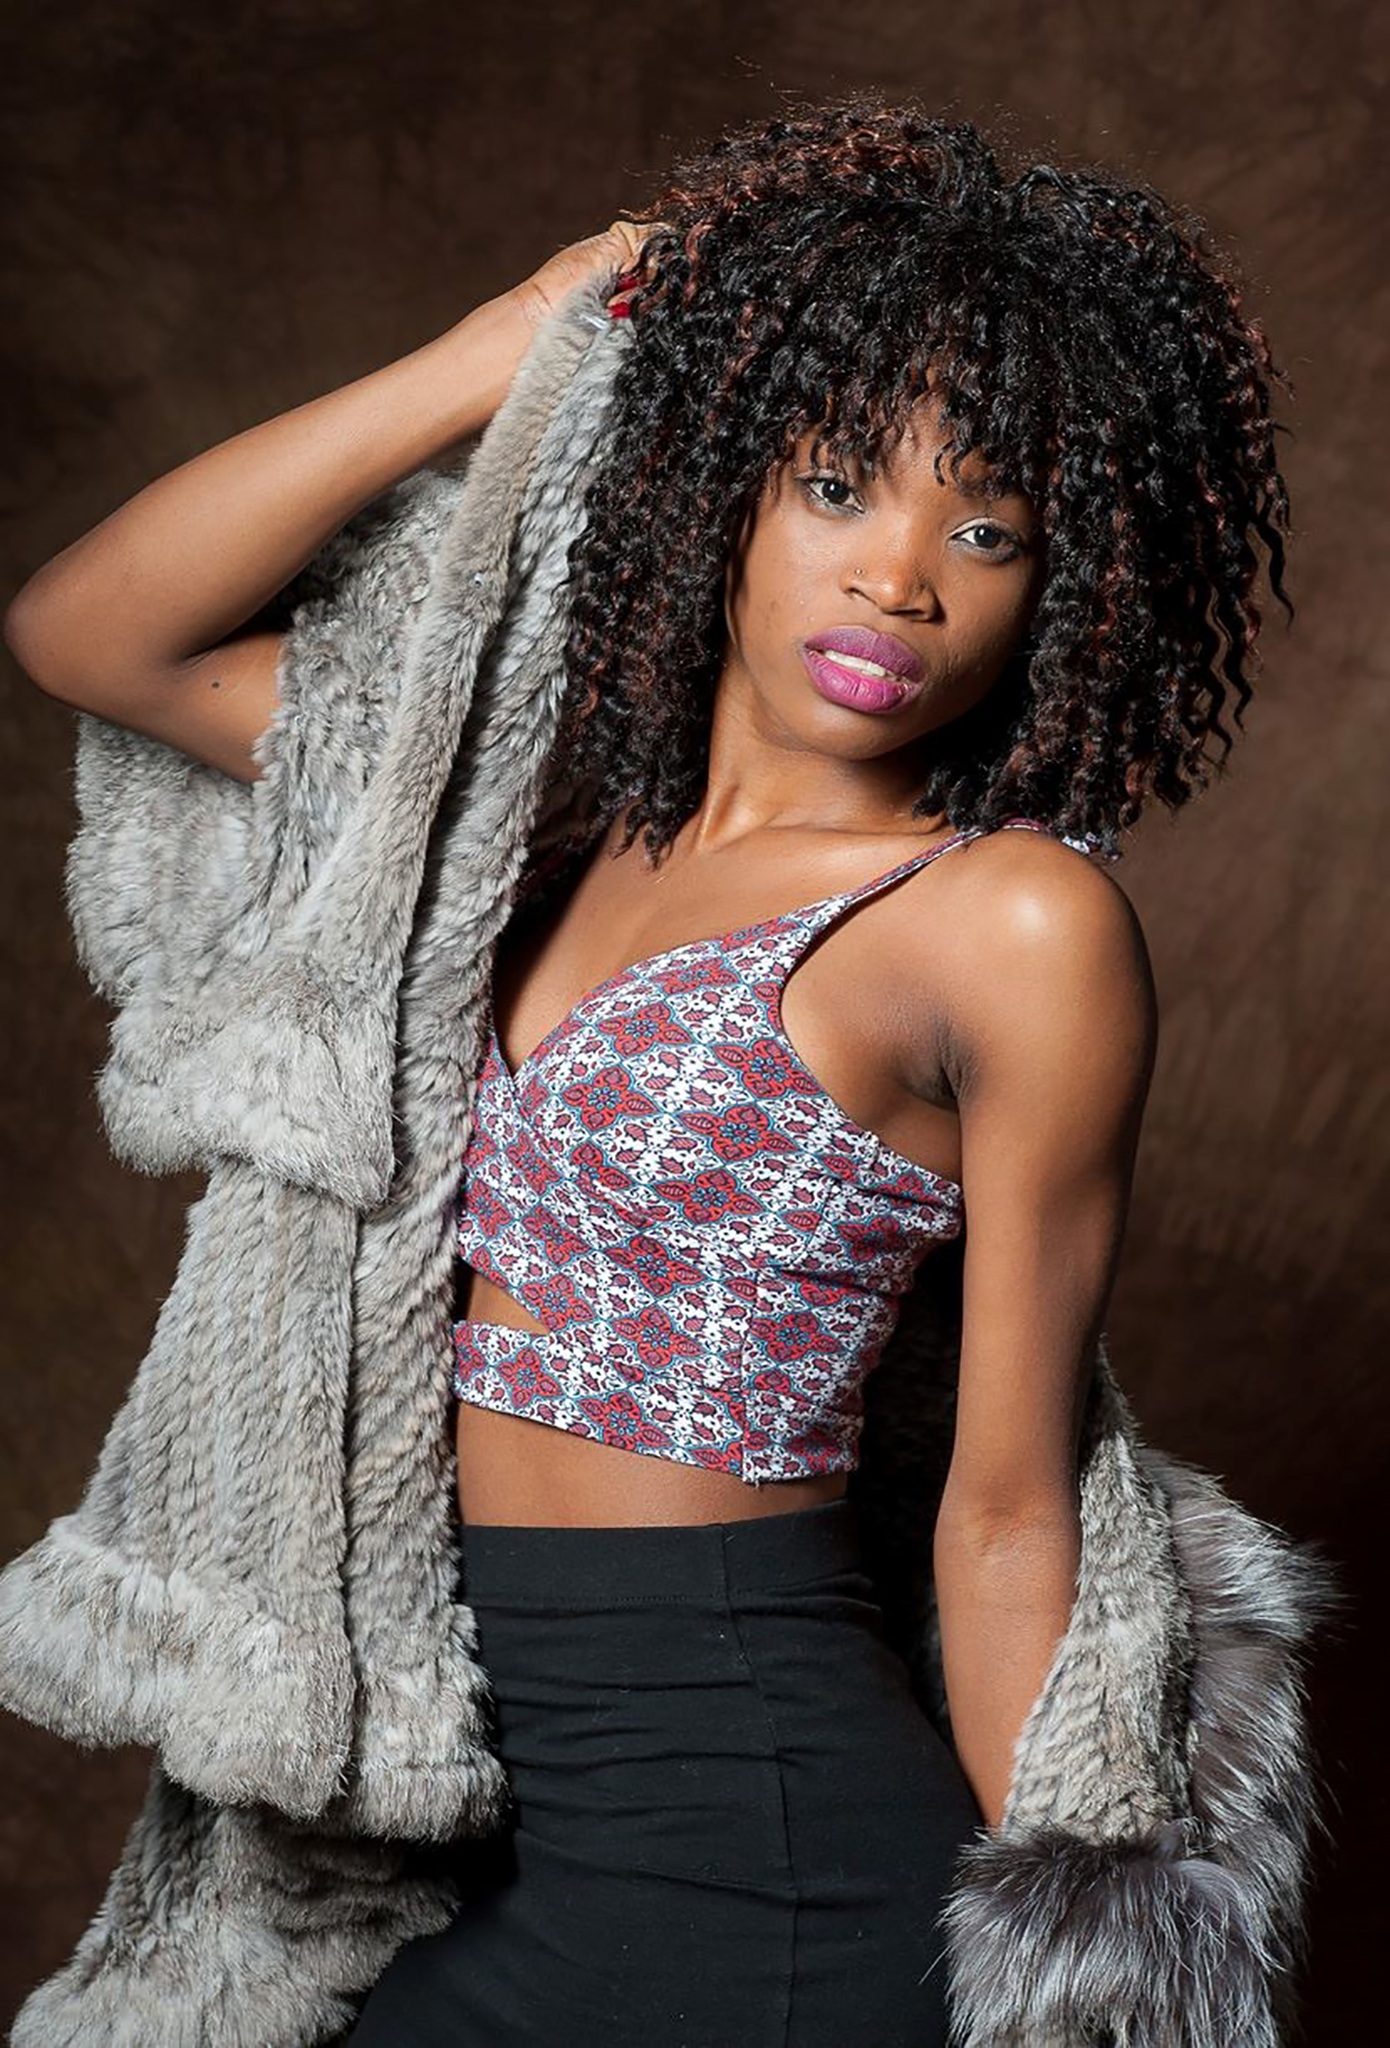
girl, woman, hair, fur, model, spring, fashion, clothing, lady, hairstyle, long hair, afro, black hair, dress, eye, beauty, style, blond, young woman, mode, photo shoot, brown hair, supermodel